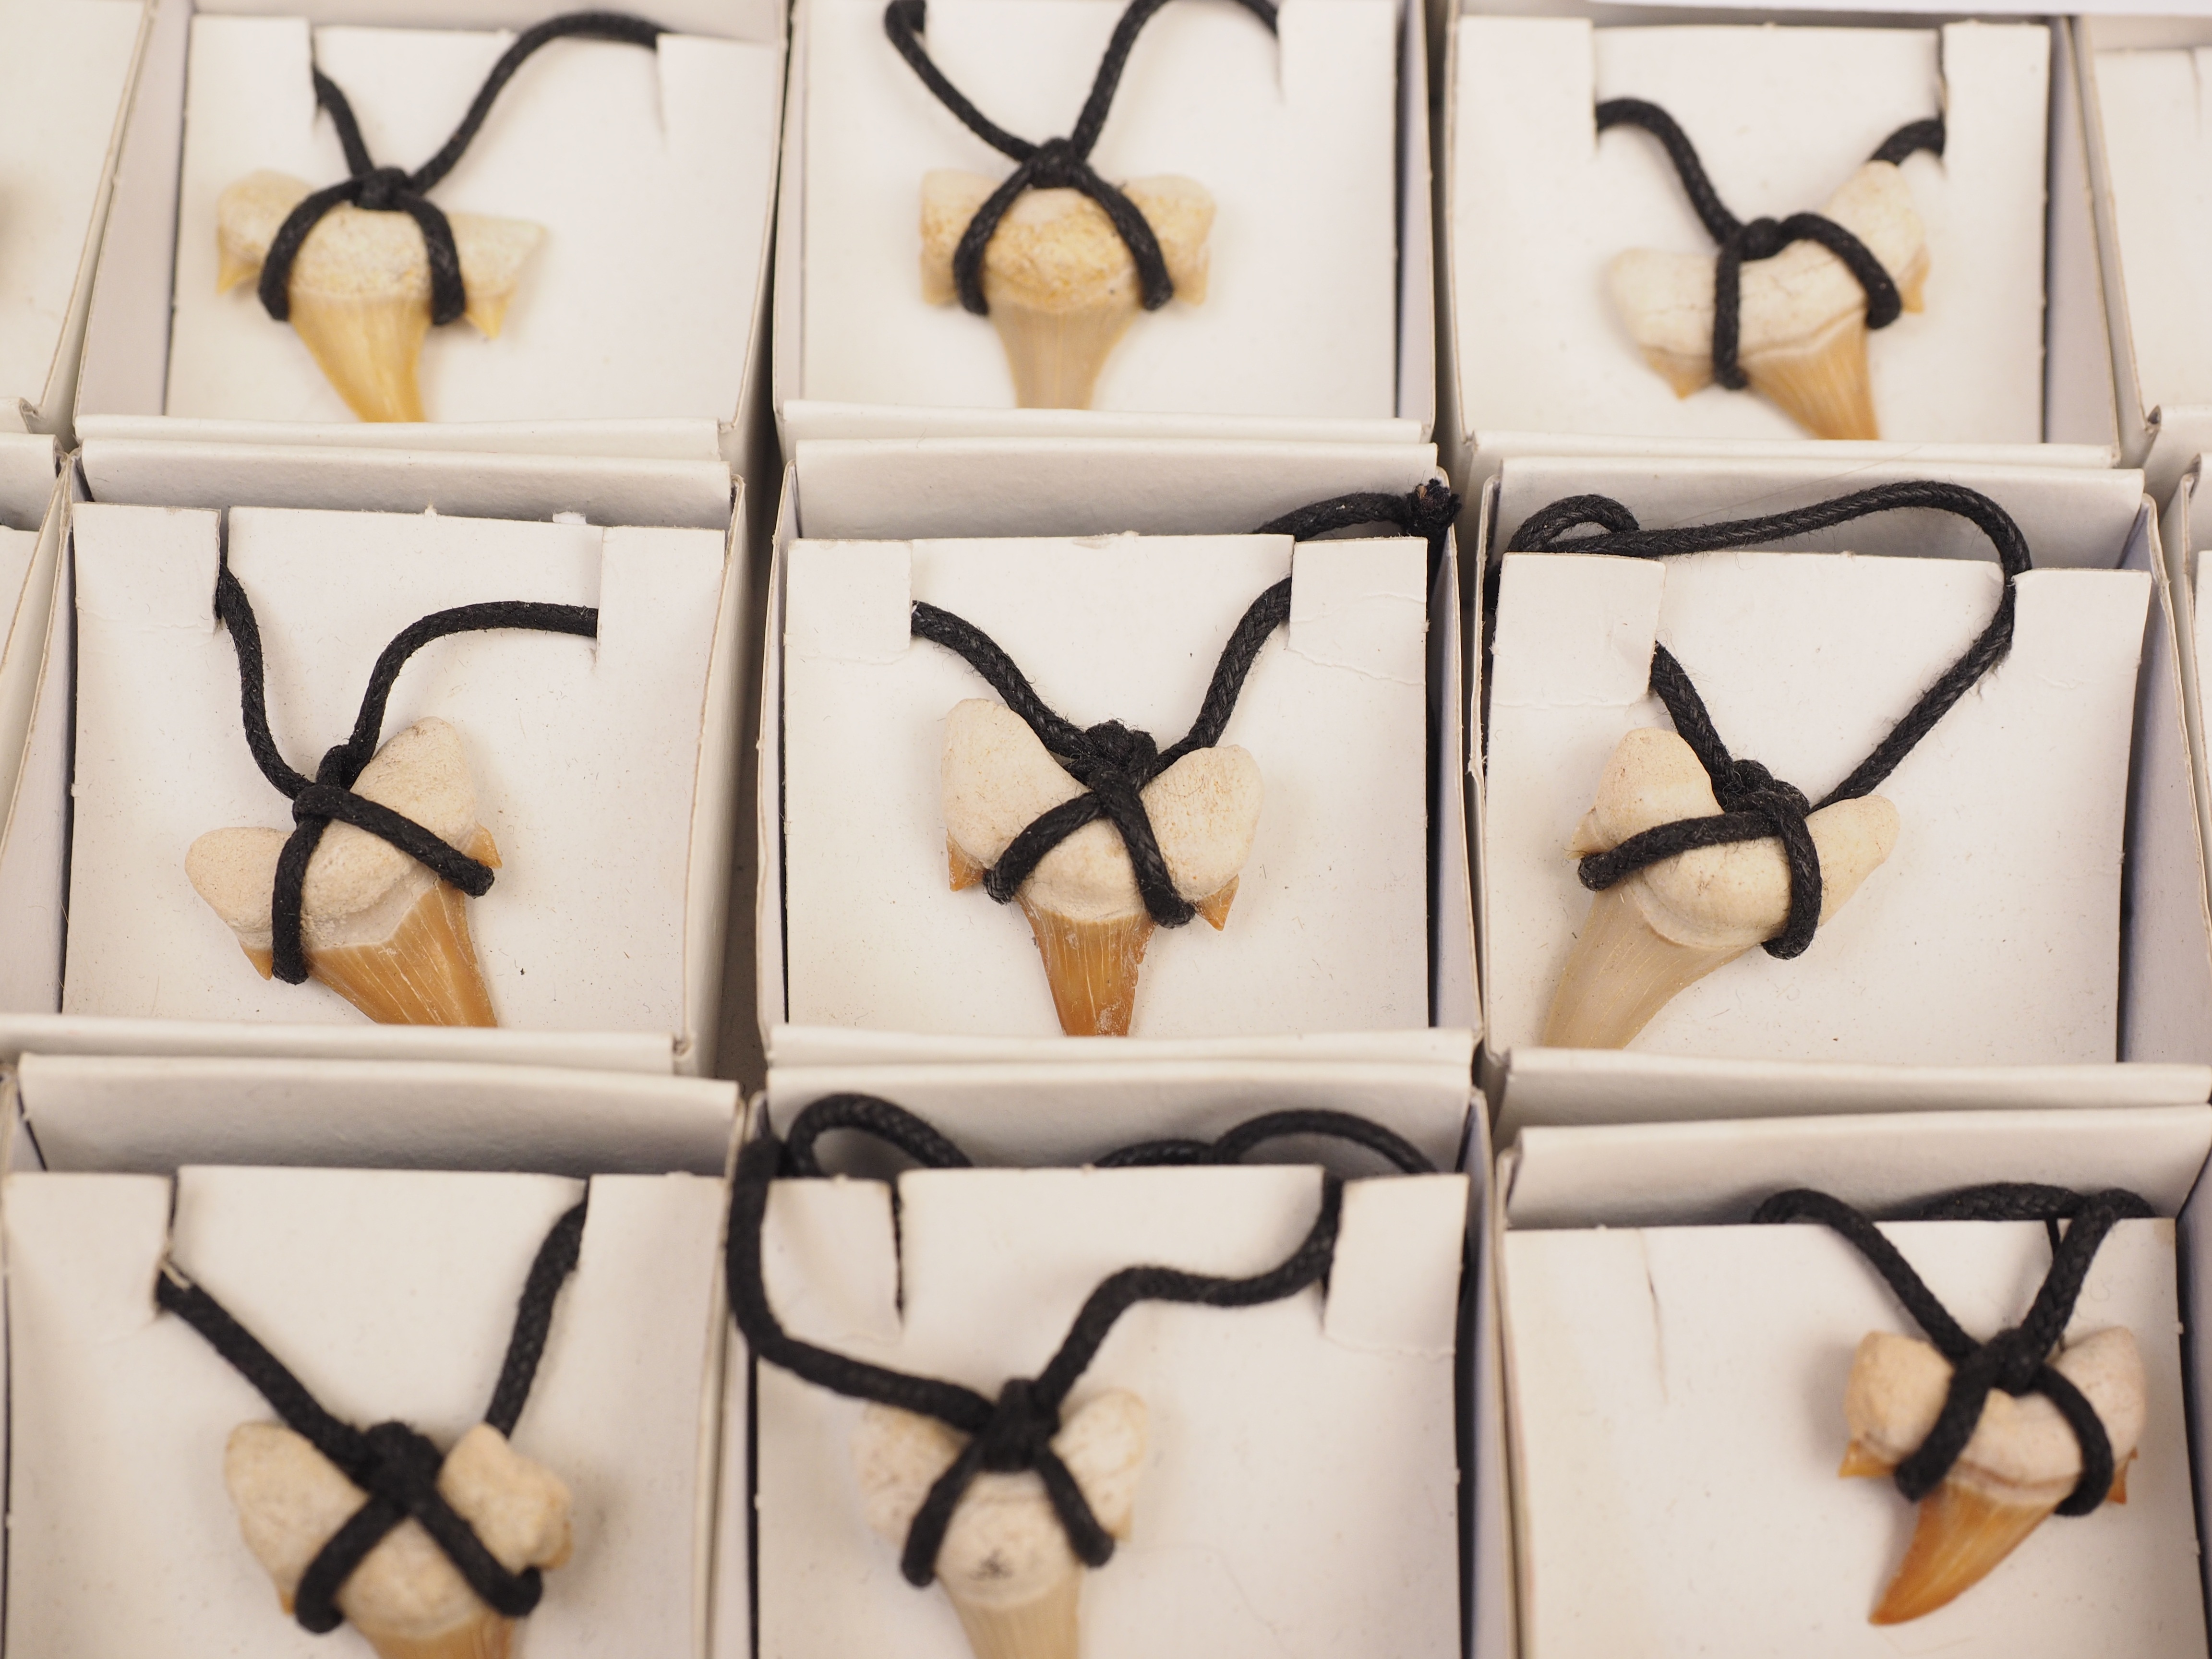
wood, chain, shelf, furniture, lighting, material, shark, jewellery, art, glasses, moustache, iron, tooth, hai, trailers, shark teeth